Pedram Hamrah

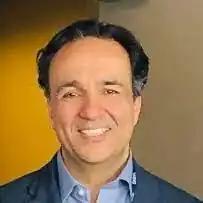
Pedram Hamrah in 2015

Pedram Hamrah is a German-American ophthalmologist and immunologist. He obtained his M.D. from the University of Cologne, Germany.